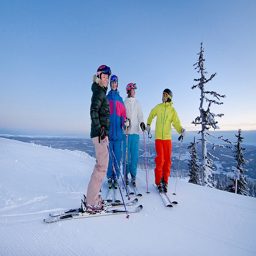
A group of people standing on top of a snow covered slope.
Four skiers gather at the top of a ski slope.
Four skiers stand atop of a snow covered mountain.
a group of people wearing skis on a snowy surface
Some people are posing for a picture in the snow mountain.